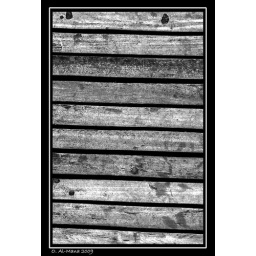
this was a reflection of the floor on a reflective glass of a mall in Barcelona